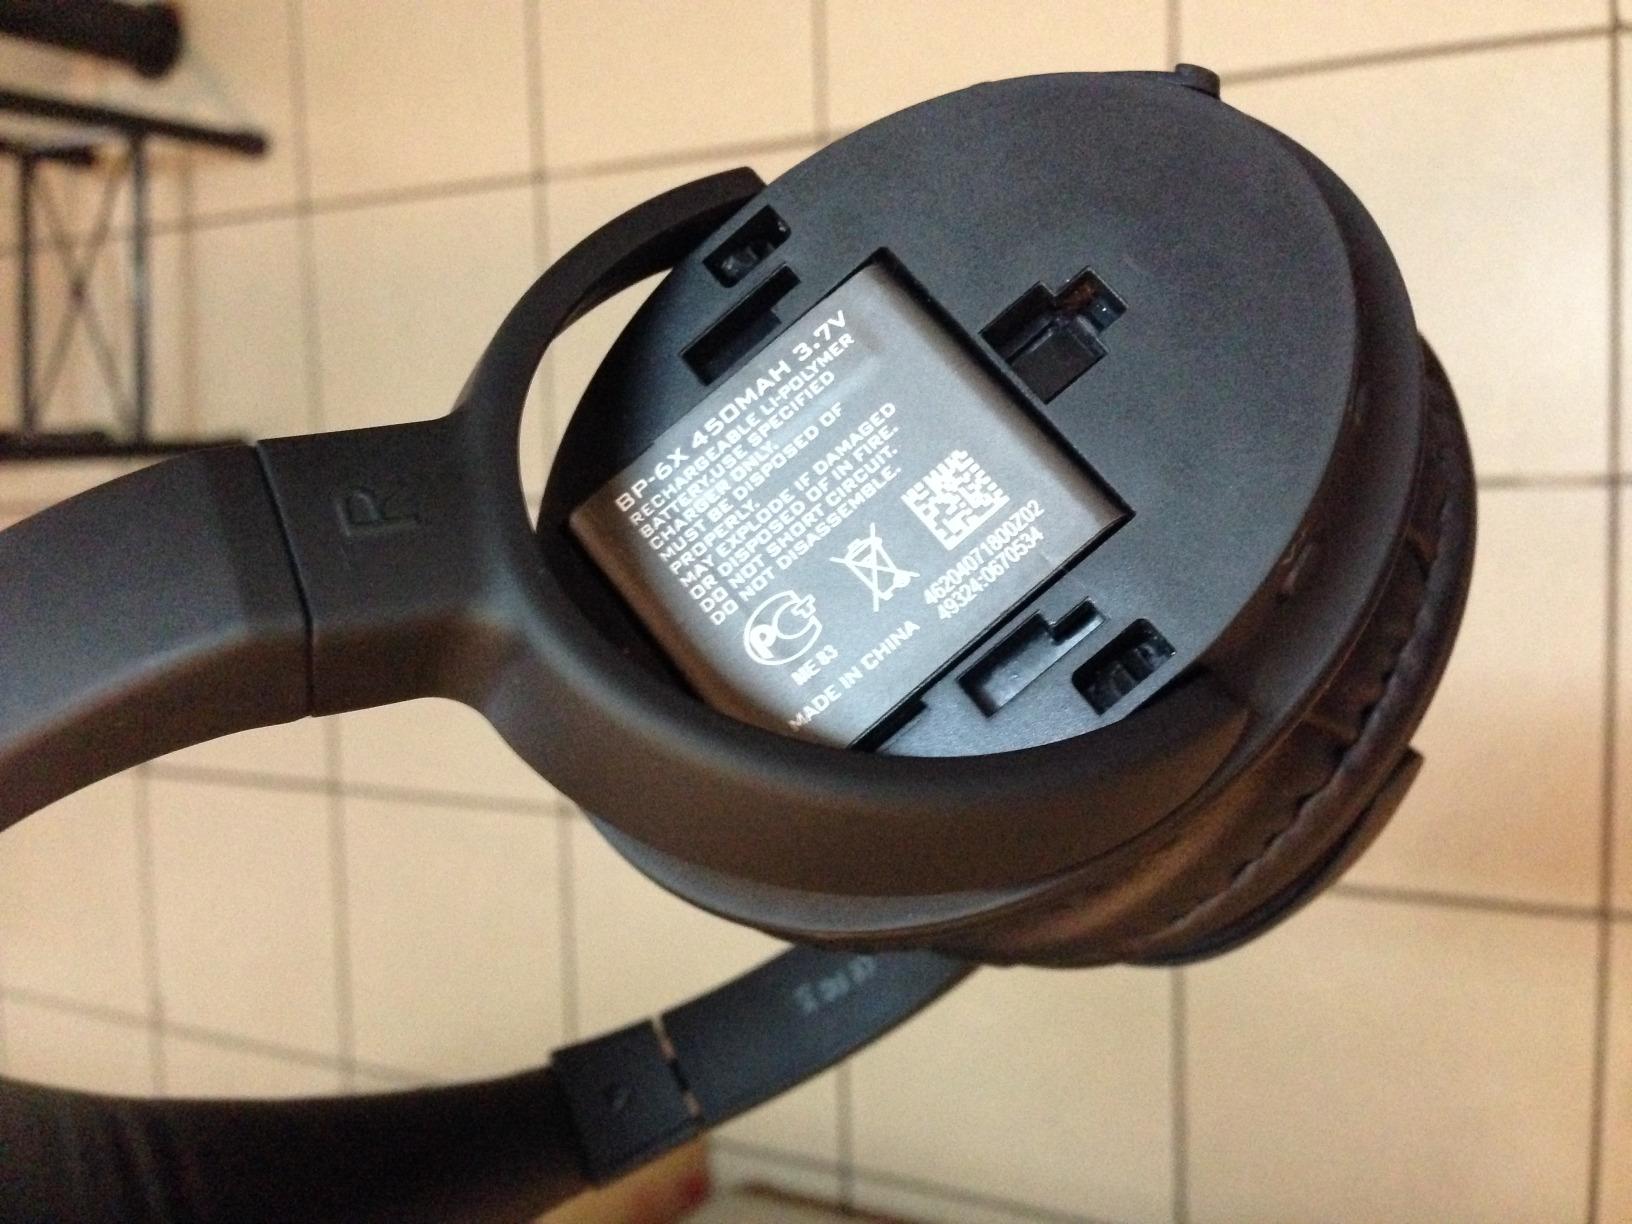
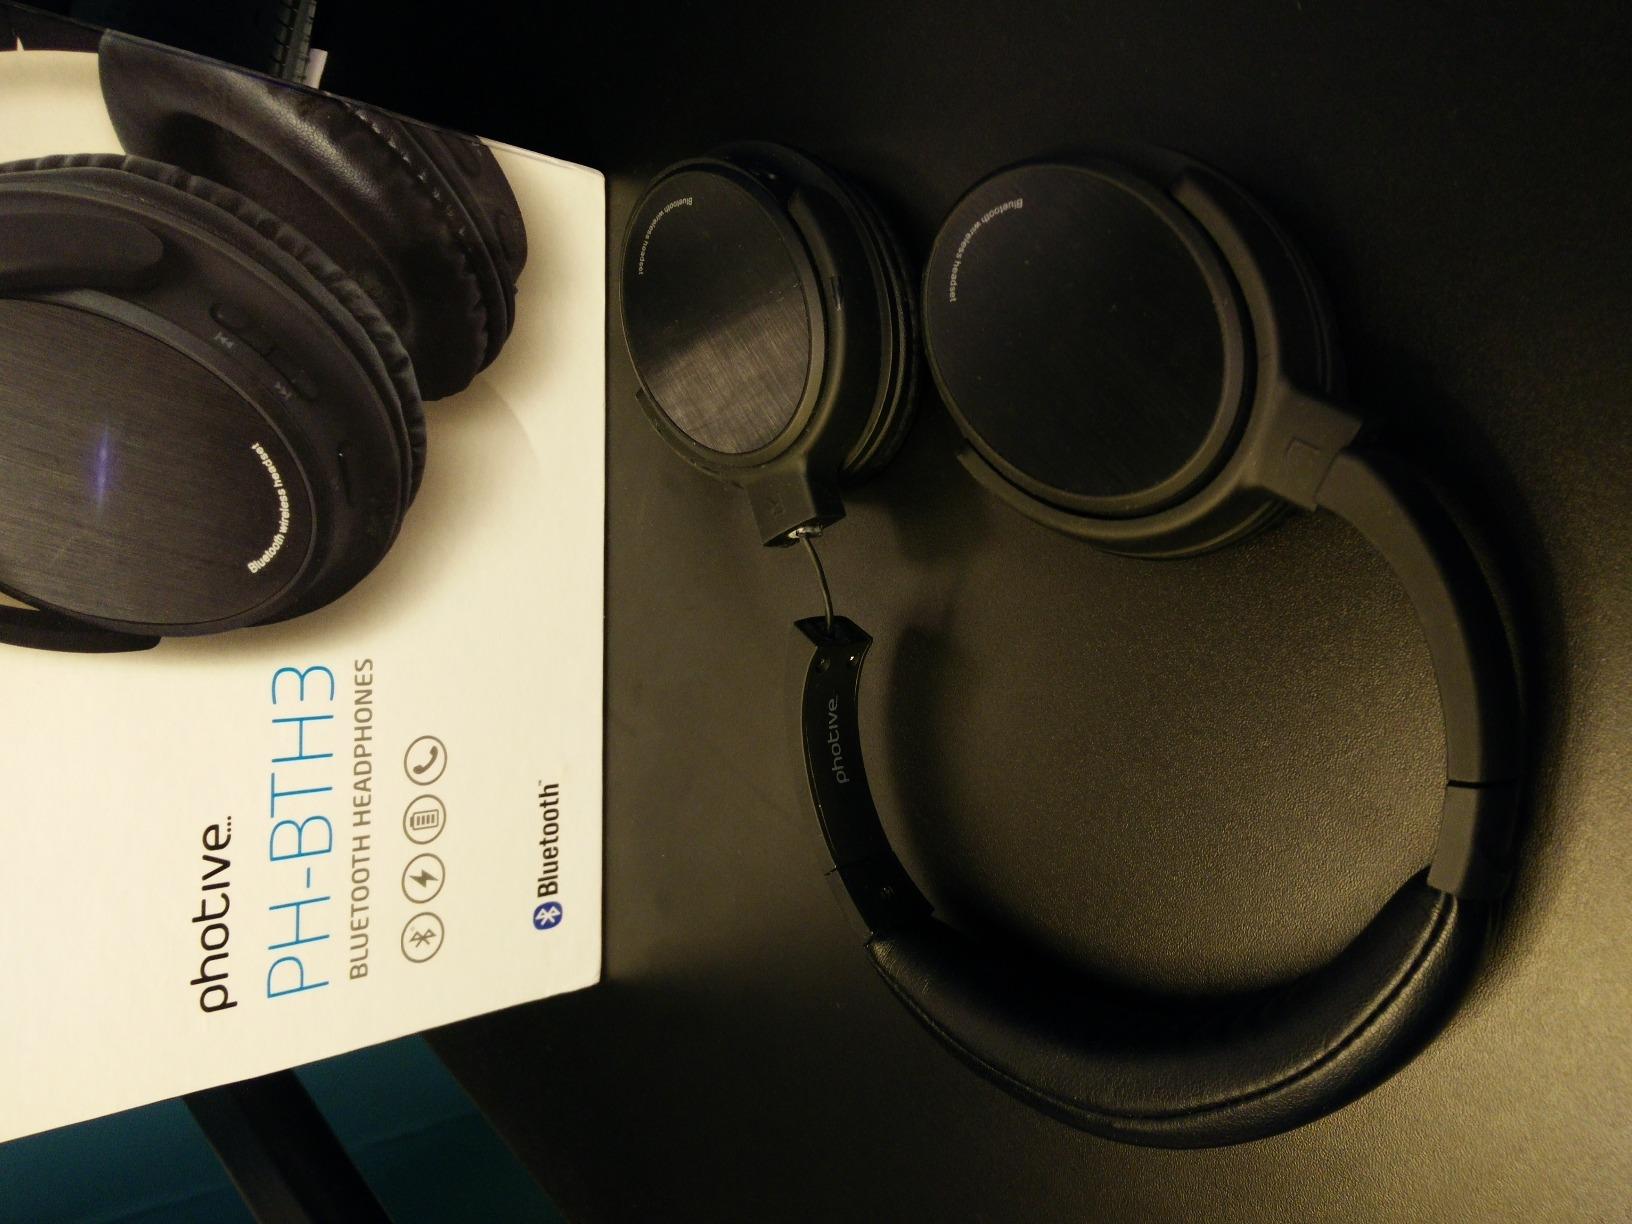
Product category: headphones
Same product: yes